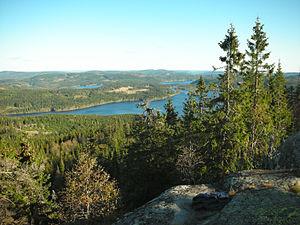
Nordmarka est une région forestière qui se situe au nord de la ville d'Oslo, dans les communes d'Oslo, Hole, Jevnaker, Ringerike, Lunner et Nittedal.